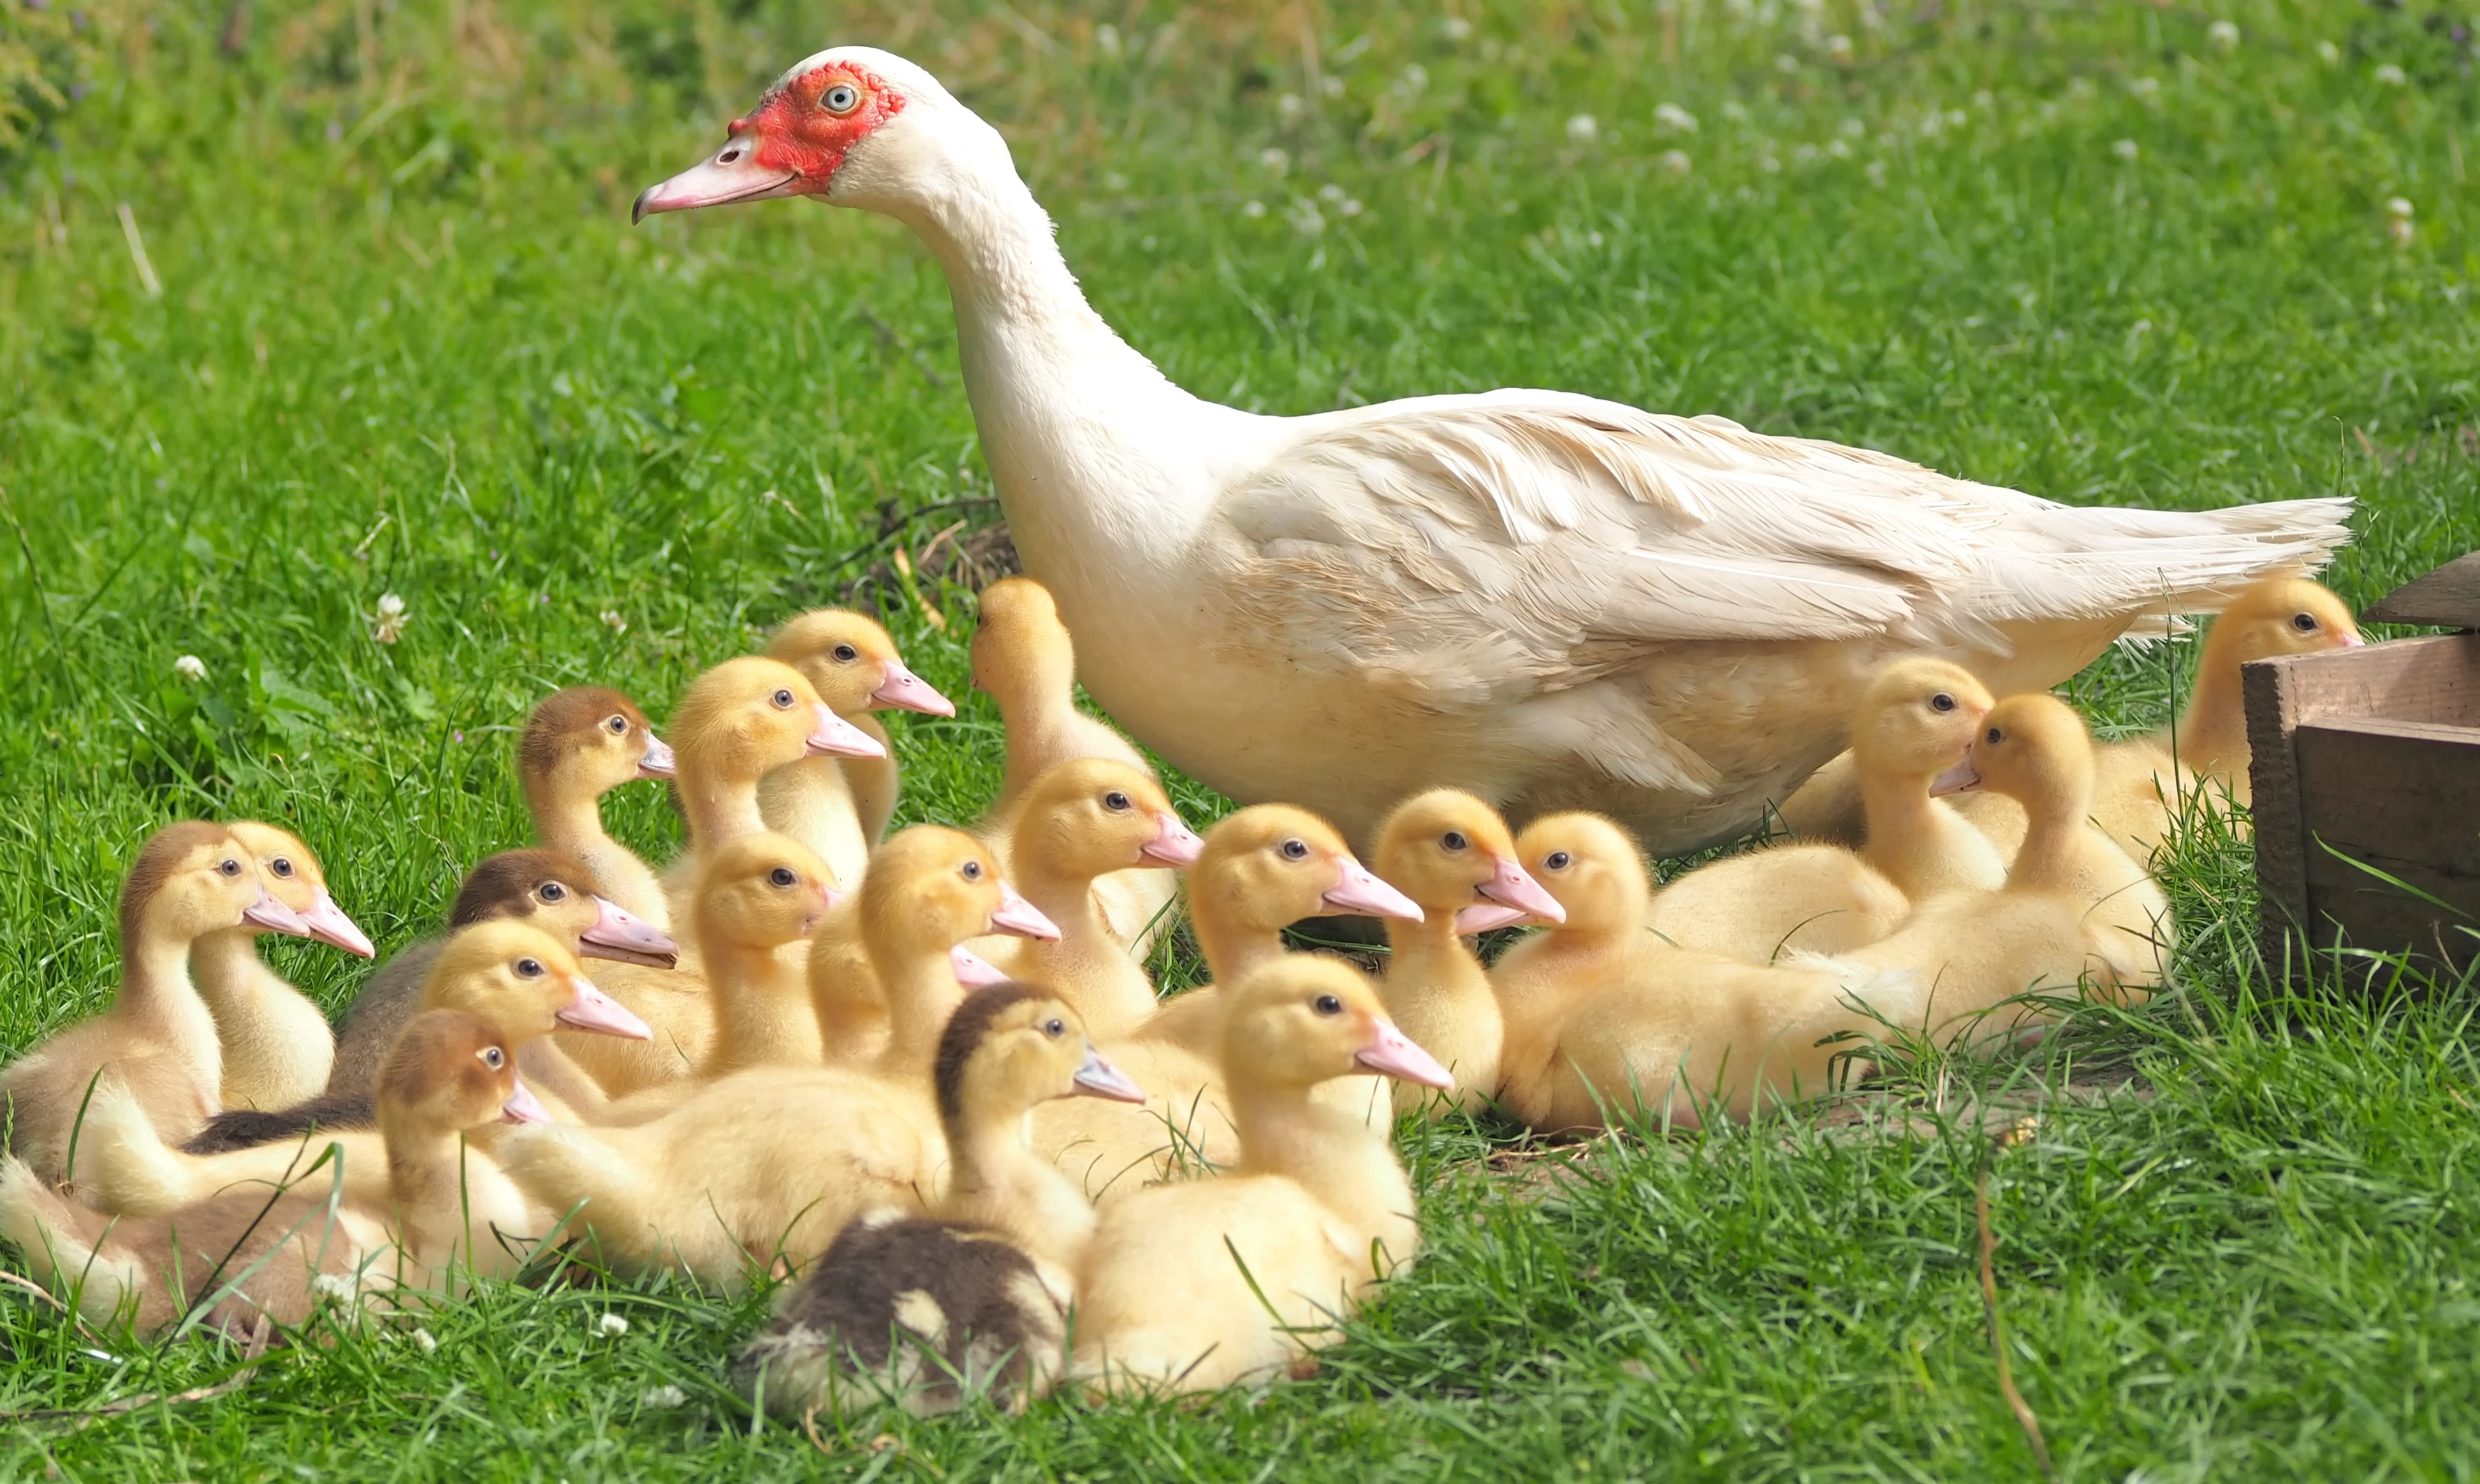
nature, grass, bird, animal, wildlife, live, beak, fauna, poultry, duck, goose, vertebrate, waterfowl, water bird, ducks geese and swans